Brachytrupes membranaceus

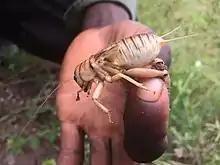
"Brachytrupes membranaceus" nymph in southern Ghana

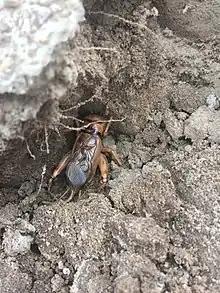
Adult "Brachytrupes membranaceus" found in burrow in crop field in southern Ghana

The adult "B. membranaceus" has a plump brown body, a broad blunt head, long antennae and powerful legs. It has a head-and-body length of .